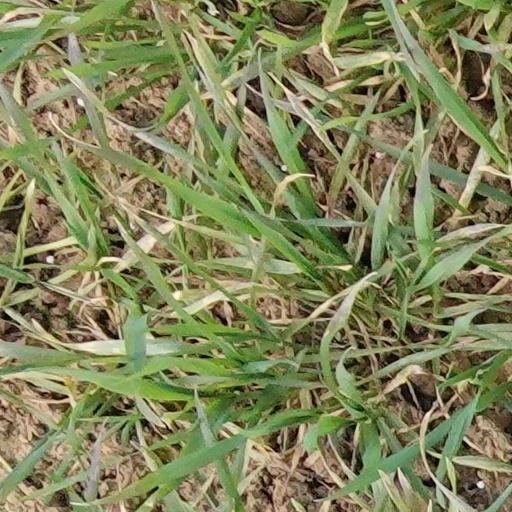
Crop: wheat